Keelin Winters

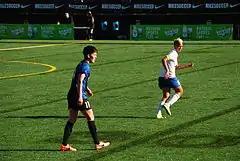
Winters (left) during a match against the Boston Breakers, April 2014

In 2013, after originally being allocated to the Chicago Red Stars as part of the NWSL Player Allocation, Winters was traded to Seattle Reign FC for the inaugural season of the National Women's Soccer League. She captained the team to a seventh place standing for the season. Winters played in 19 of the team's 22 games of the season, tallying a total of 1,710 minutes as a central midfielder for the squad. She scored one goal against the Western New York Flash on June 24, 2013 with an inside-the-eighteen yard box finish off an assist from Teresa Noyola. She also had one assist on the season. In October 2013, it was announced that she had signed a two-year contract with the Reign as a free agent (non-allocated player).